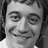
Emotion: happy